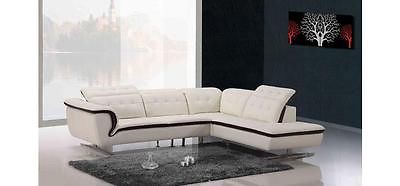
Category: sofa